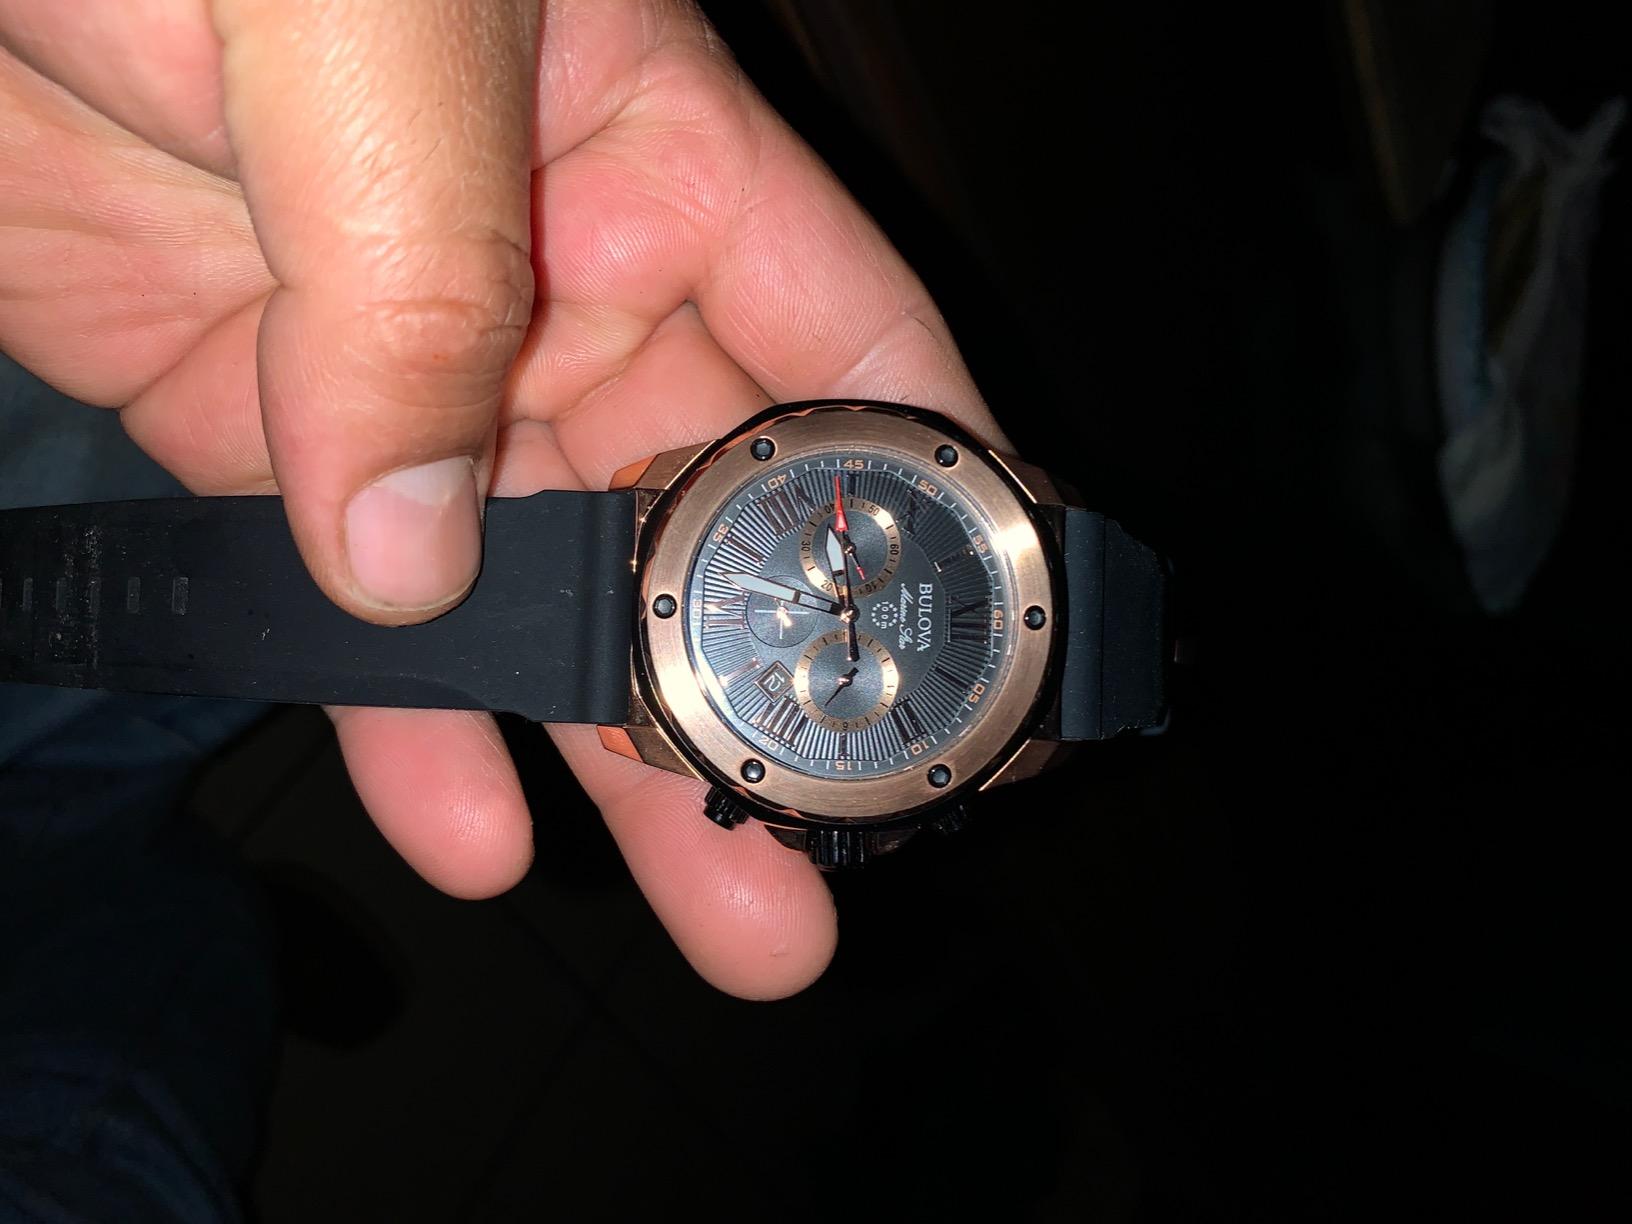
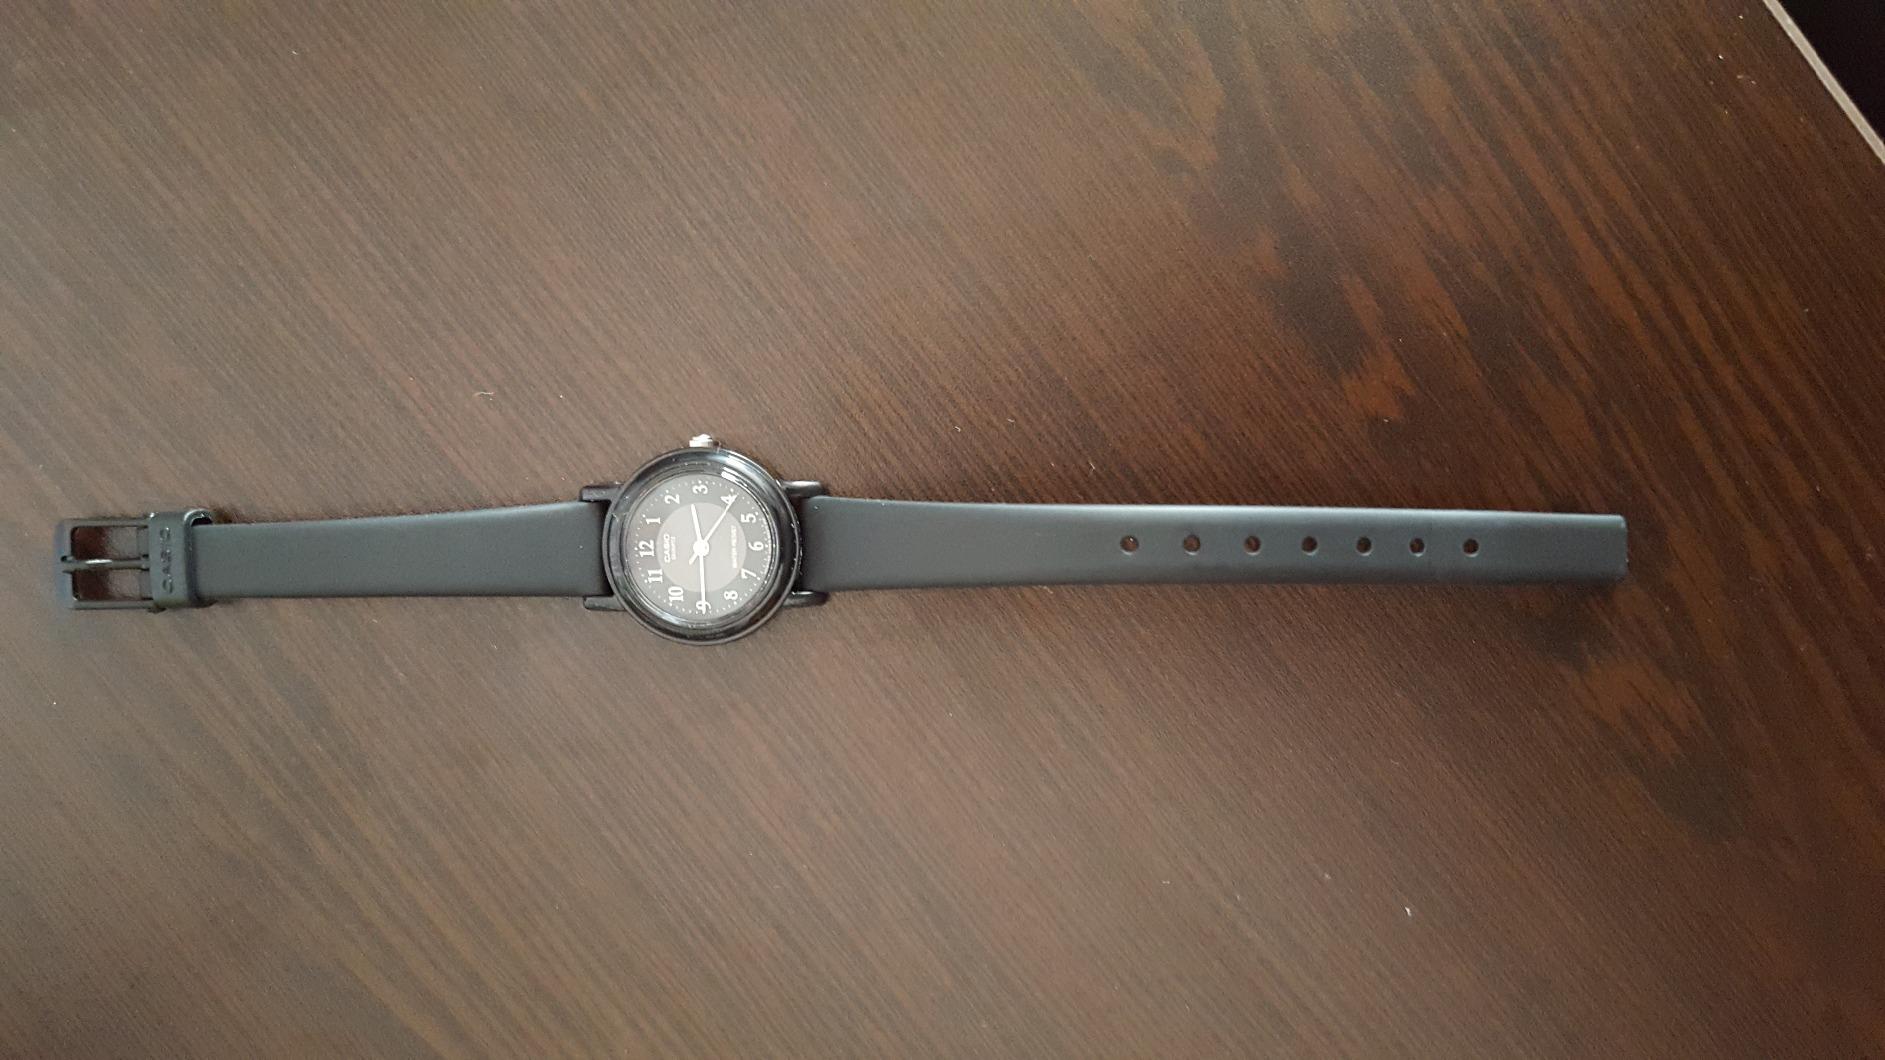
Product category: accessories_watch
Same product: no